Duchenne muscular dystrophy

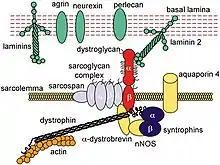
Depiction of dystrophin connecting intracellular actin to extracellular matrix

Duchenne muscular dystrophy is extremely rare in females (about 1 in 50,000,000 female births). It can occur in females with an affected father and a carrier mother, in those who are missing an X chromosome, or in those who have an inactivated X chromosome (the most common of the rare reasons). The daughter of a carrier mother and an affected father will be affected or a carrier with equal probability, as she will always inherit the affected X-chromosome from her father and has a 50% chance of also inheriting the affected X-chromosome from her mother.